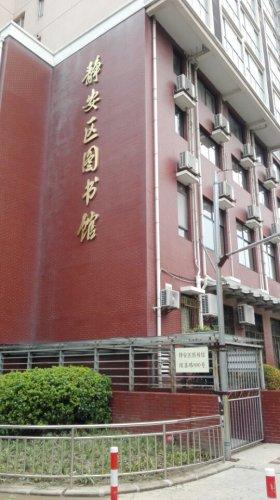
地标名称：上海市静安区图书馆(闻喜路馆)
所在城市：上海市·静安区